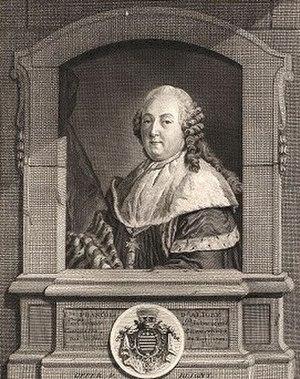
Portrait of Etienne François, marquis d'Aligre(1727-1798)
Étienne François d'Aligre, comte de Marans, marquis d'Aligre, est un magistrat français né en 1727 et mort à Brunswick en 1798.